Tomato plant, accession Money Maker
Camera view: tilt-top (135 deg); turntable rotation: 90 degrees
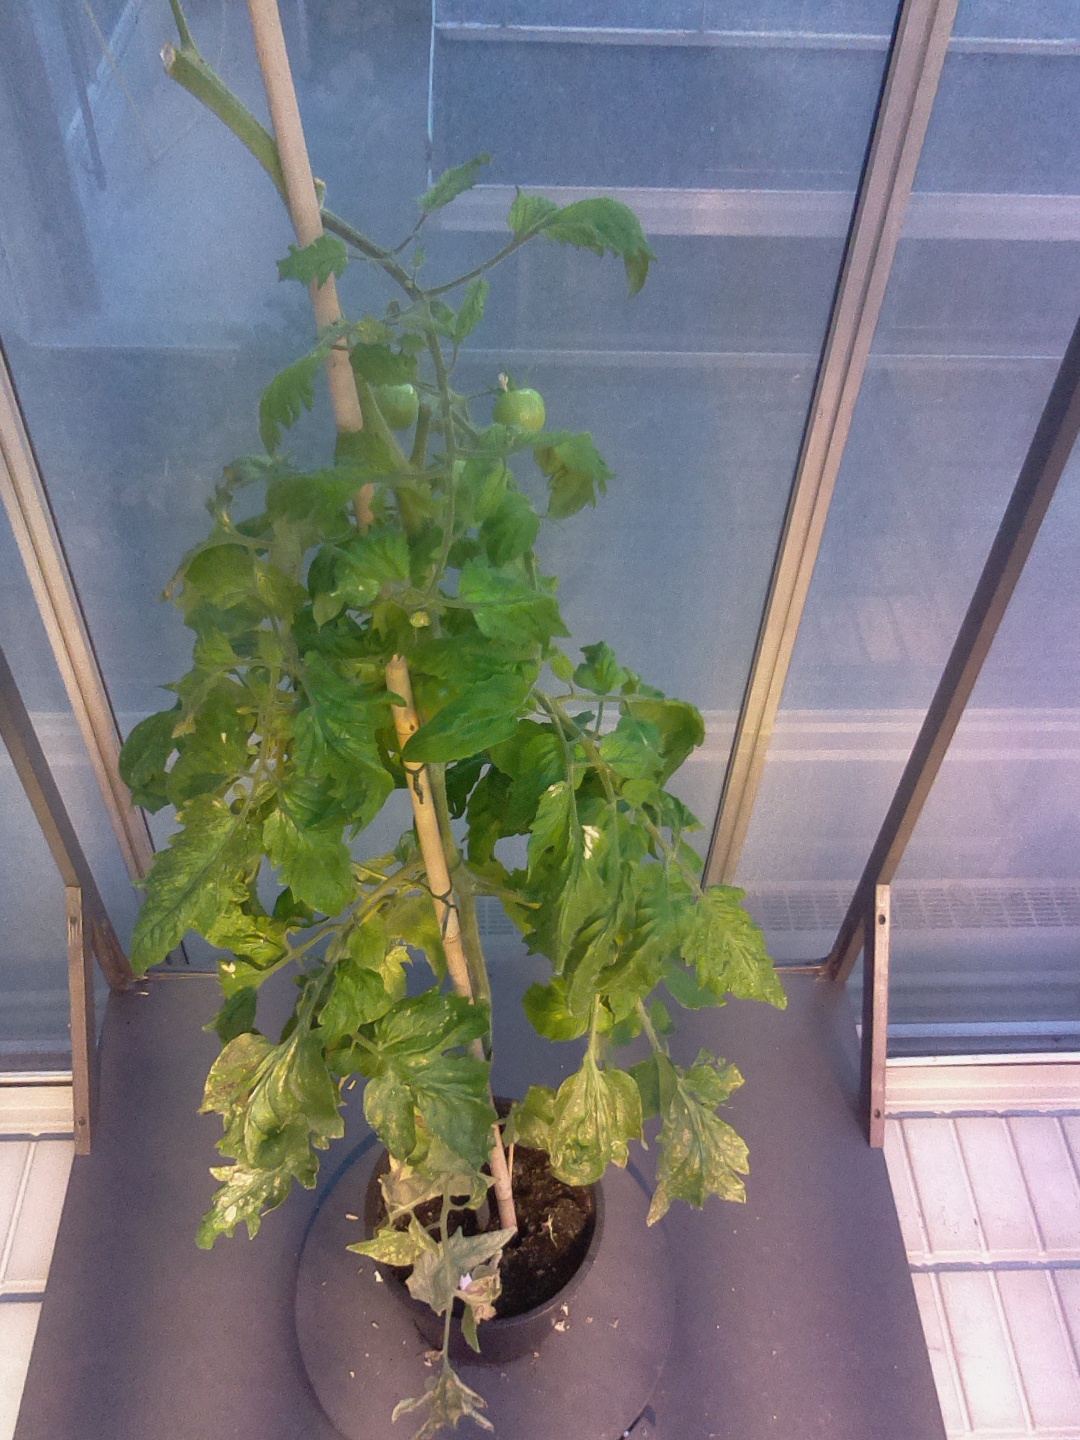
BBCH growth stage 78: 80% -90% of final fruit size